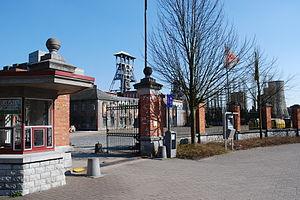
Béringue en français est une ville néerlandophone de Belgique située en Région flamande dans la province de Limbourg. Le charbonnage de Beringen est situé dans cette ville.